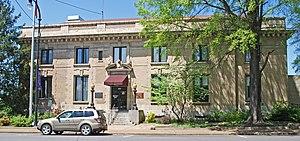
La ville de Cleveland est le siège du comté de Bradley, dans l’État du Tennessee, aux États-Unis. Sa population s’élevait à 41 285 habitants lors du recensement de 2010, estimée à 44 483 habitants en 2017.